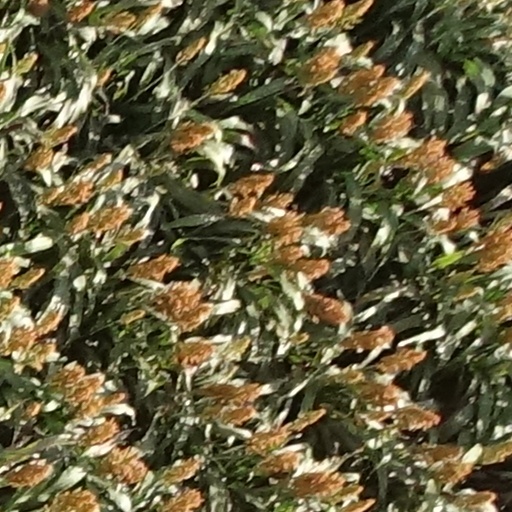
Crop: sorghum